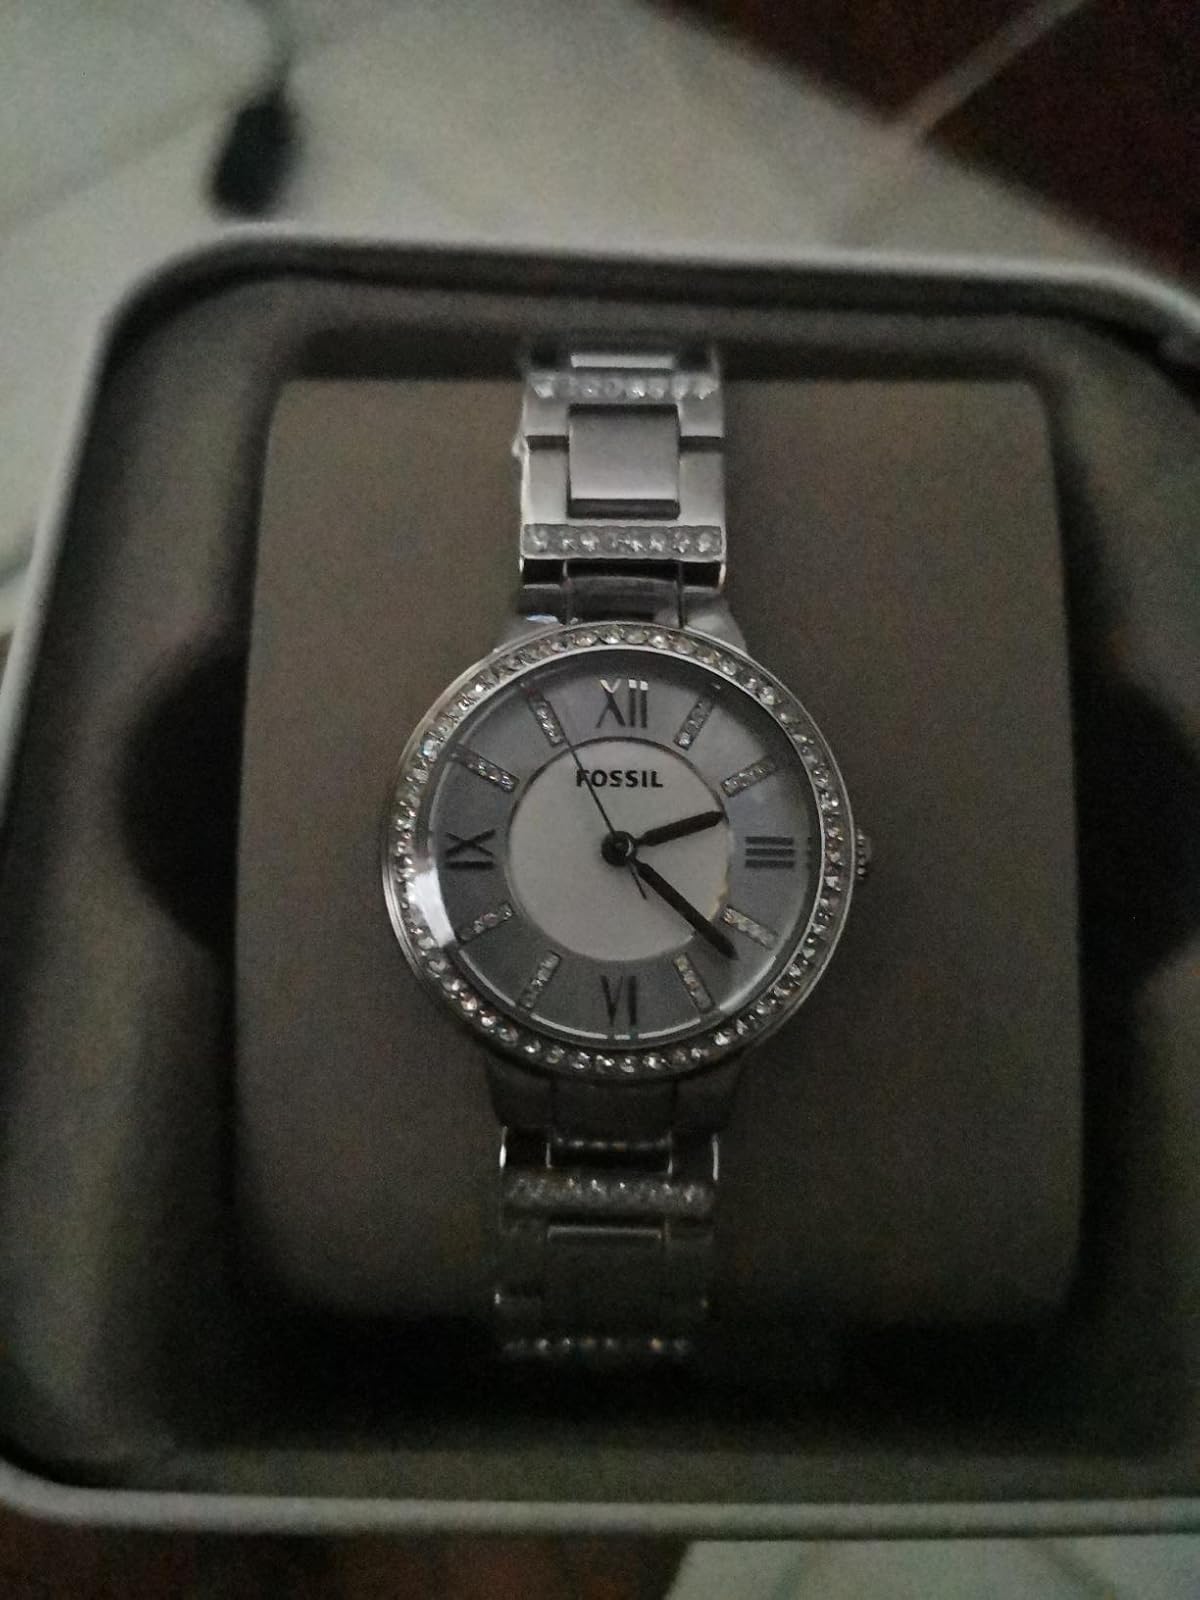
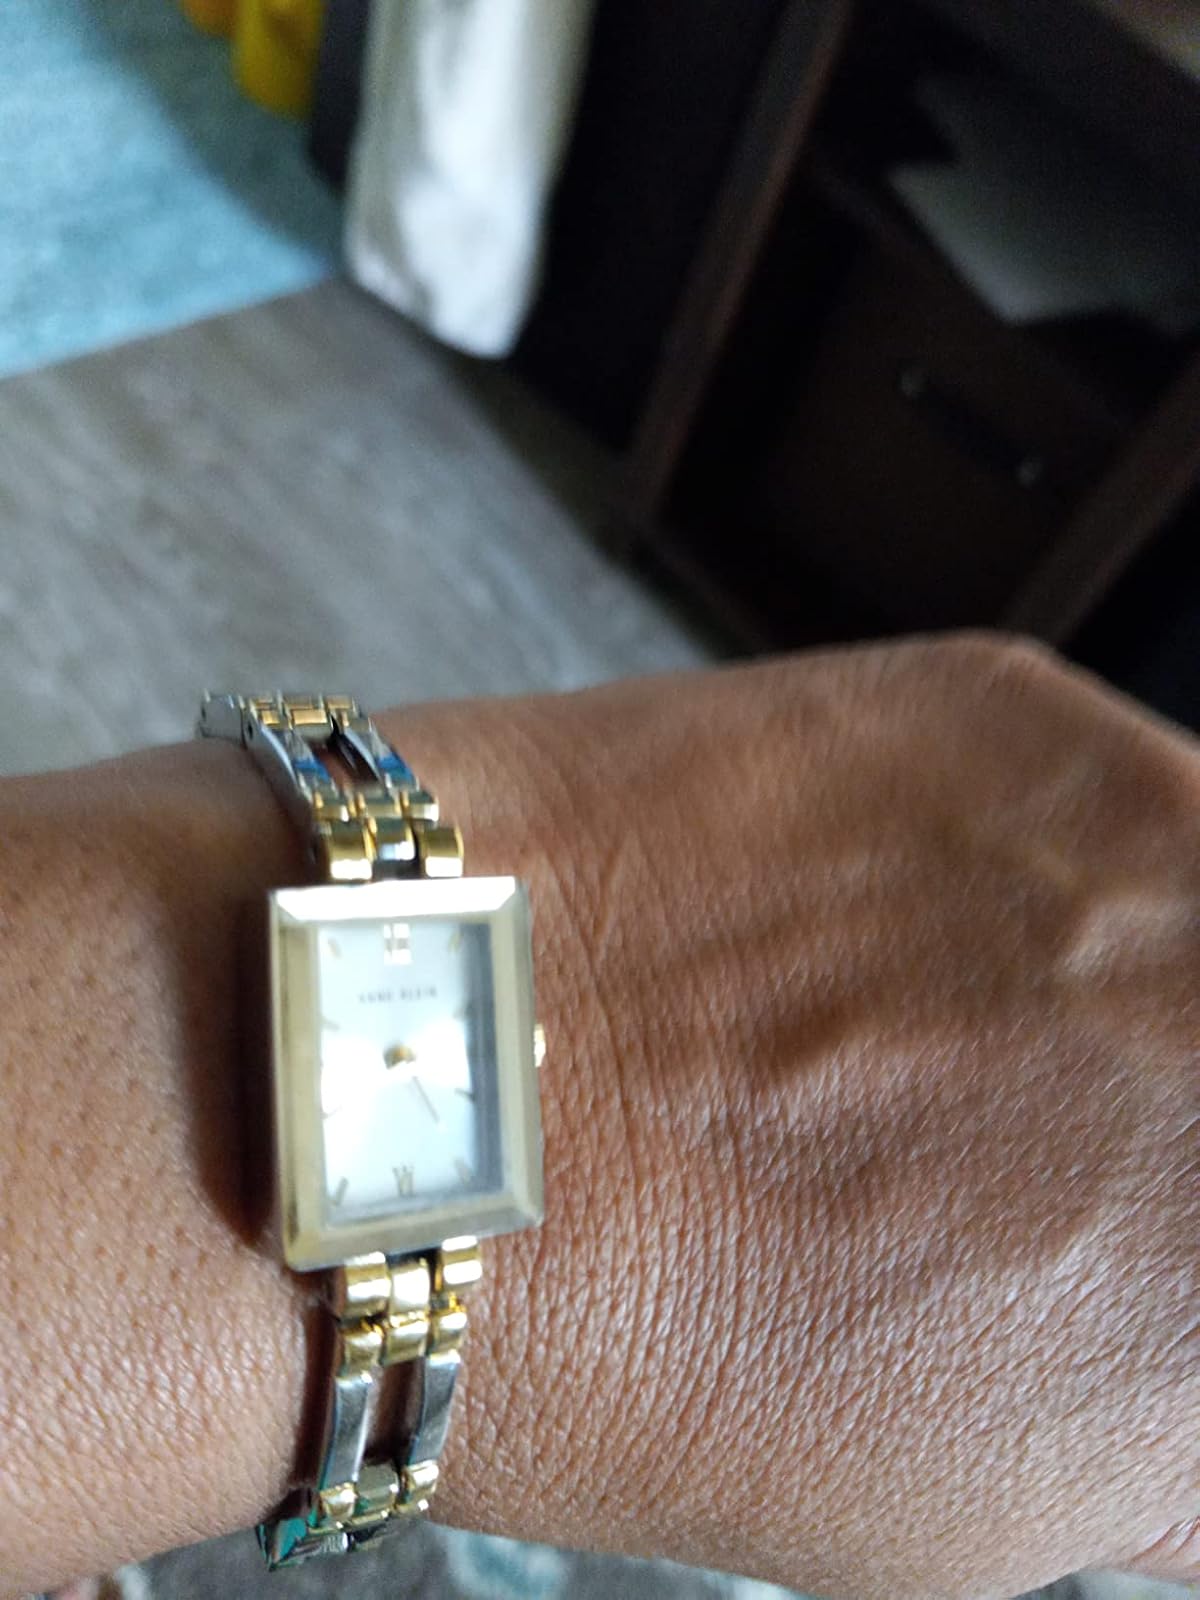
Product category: accessories_watch
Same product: no